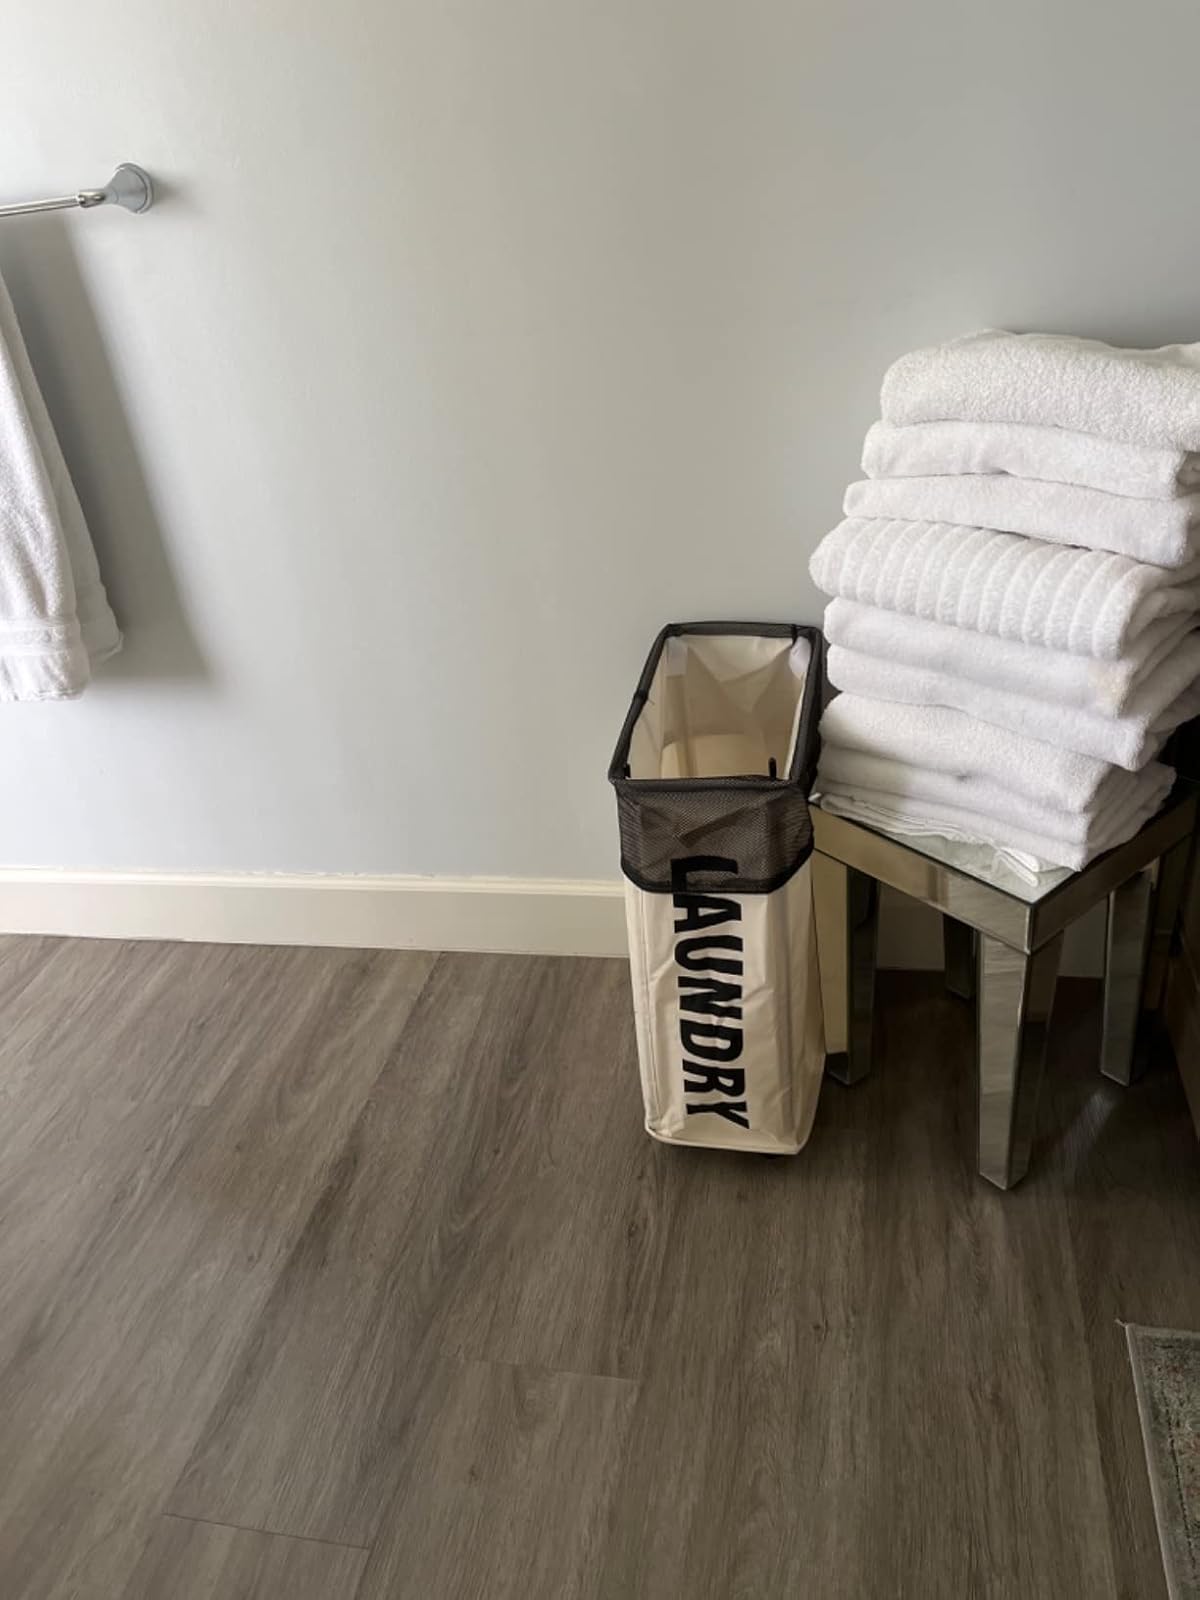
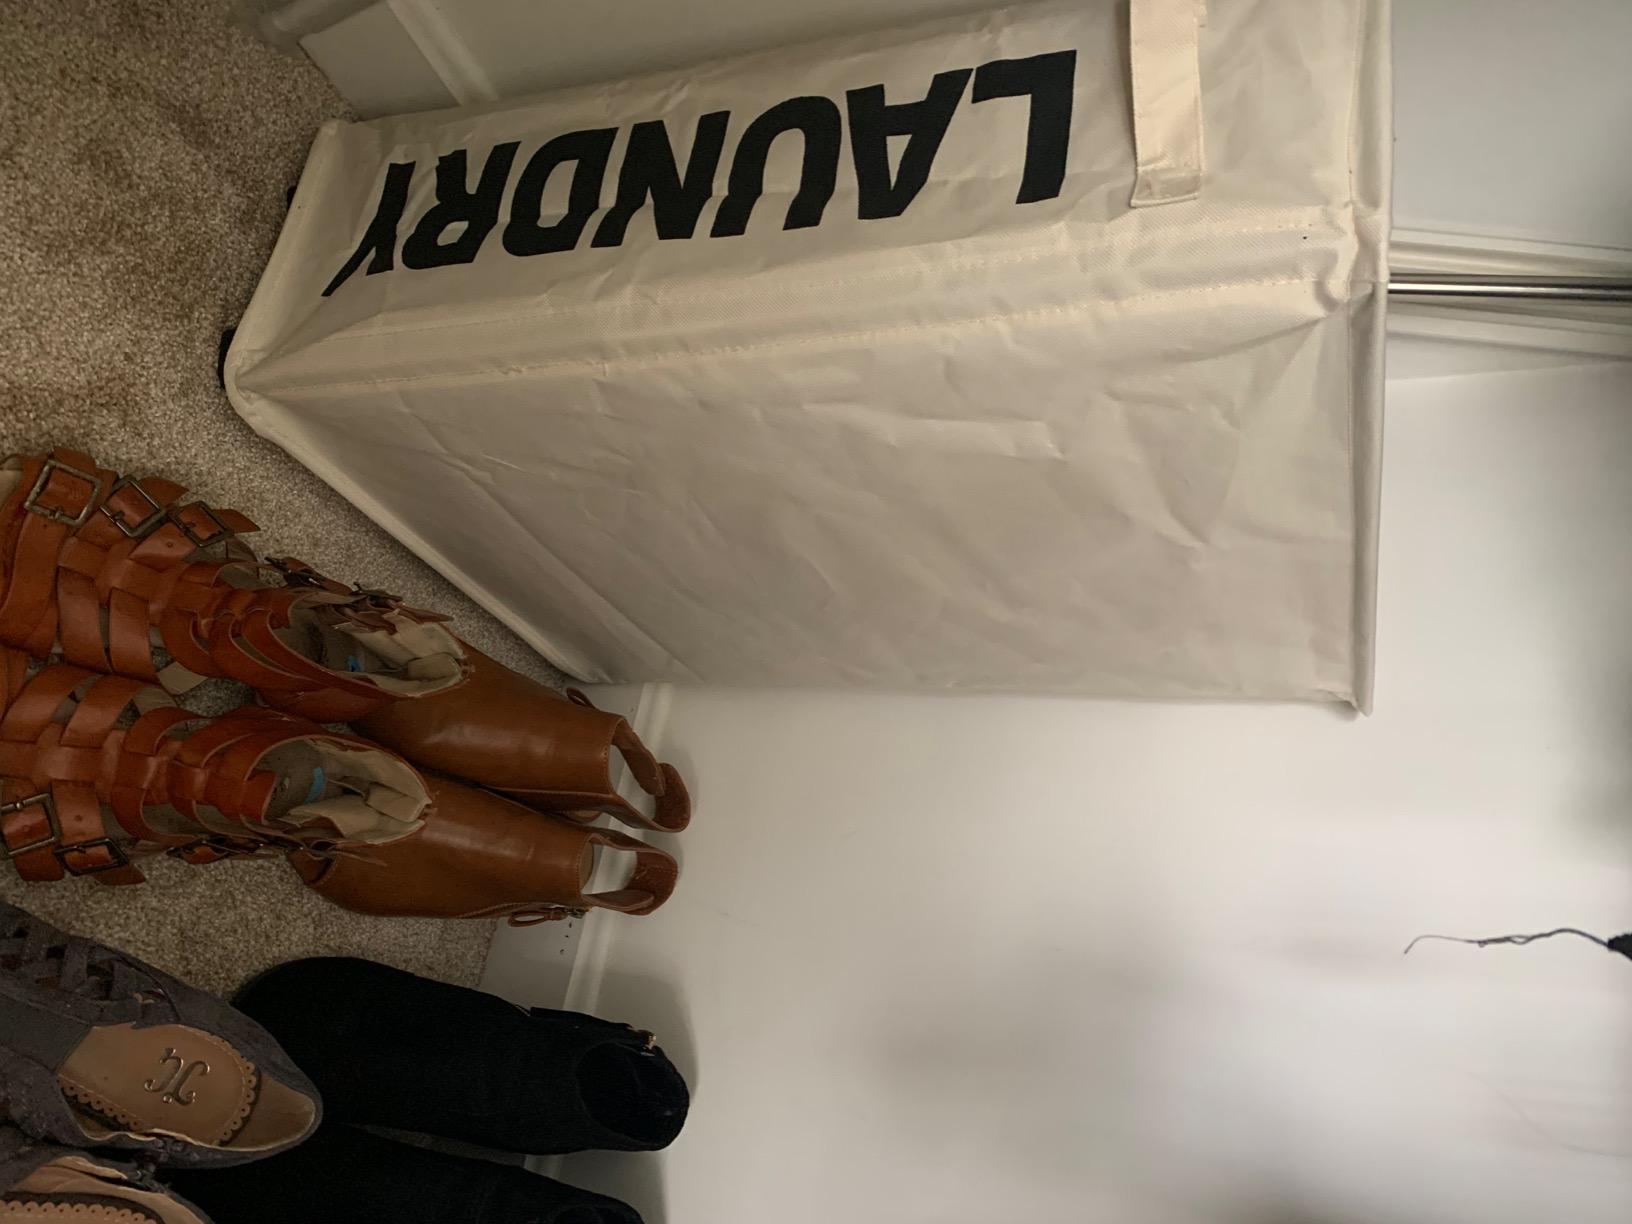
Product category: items_hamper
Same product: yes